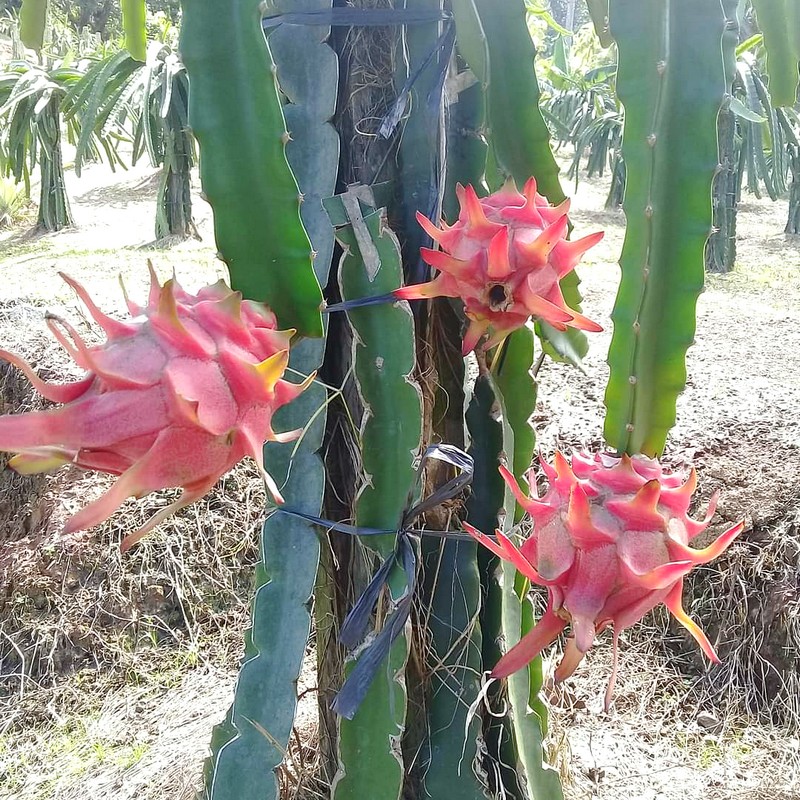
Label: Fresh Dragon Fruit